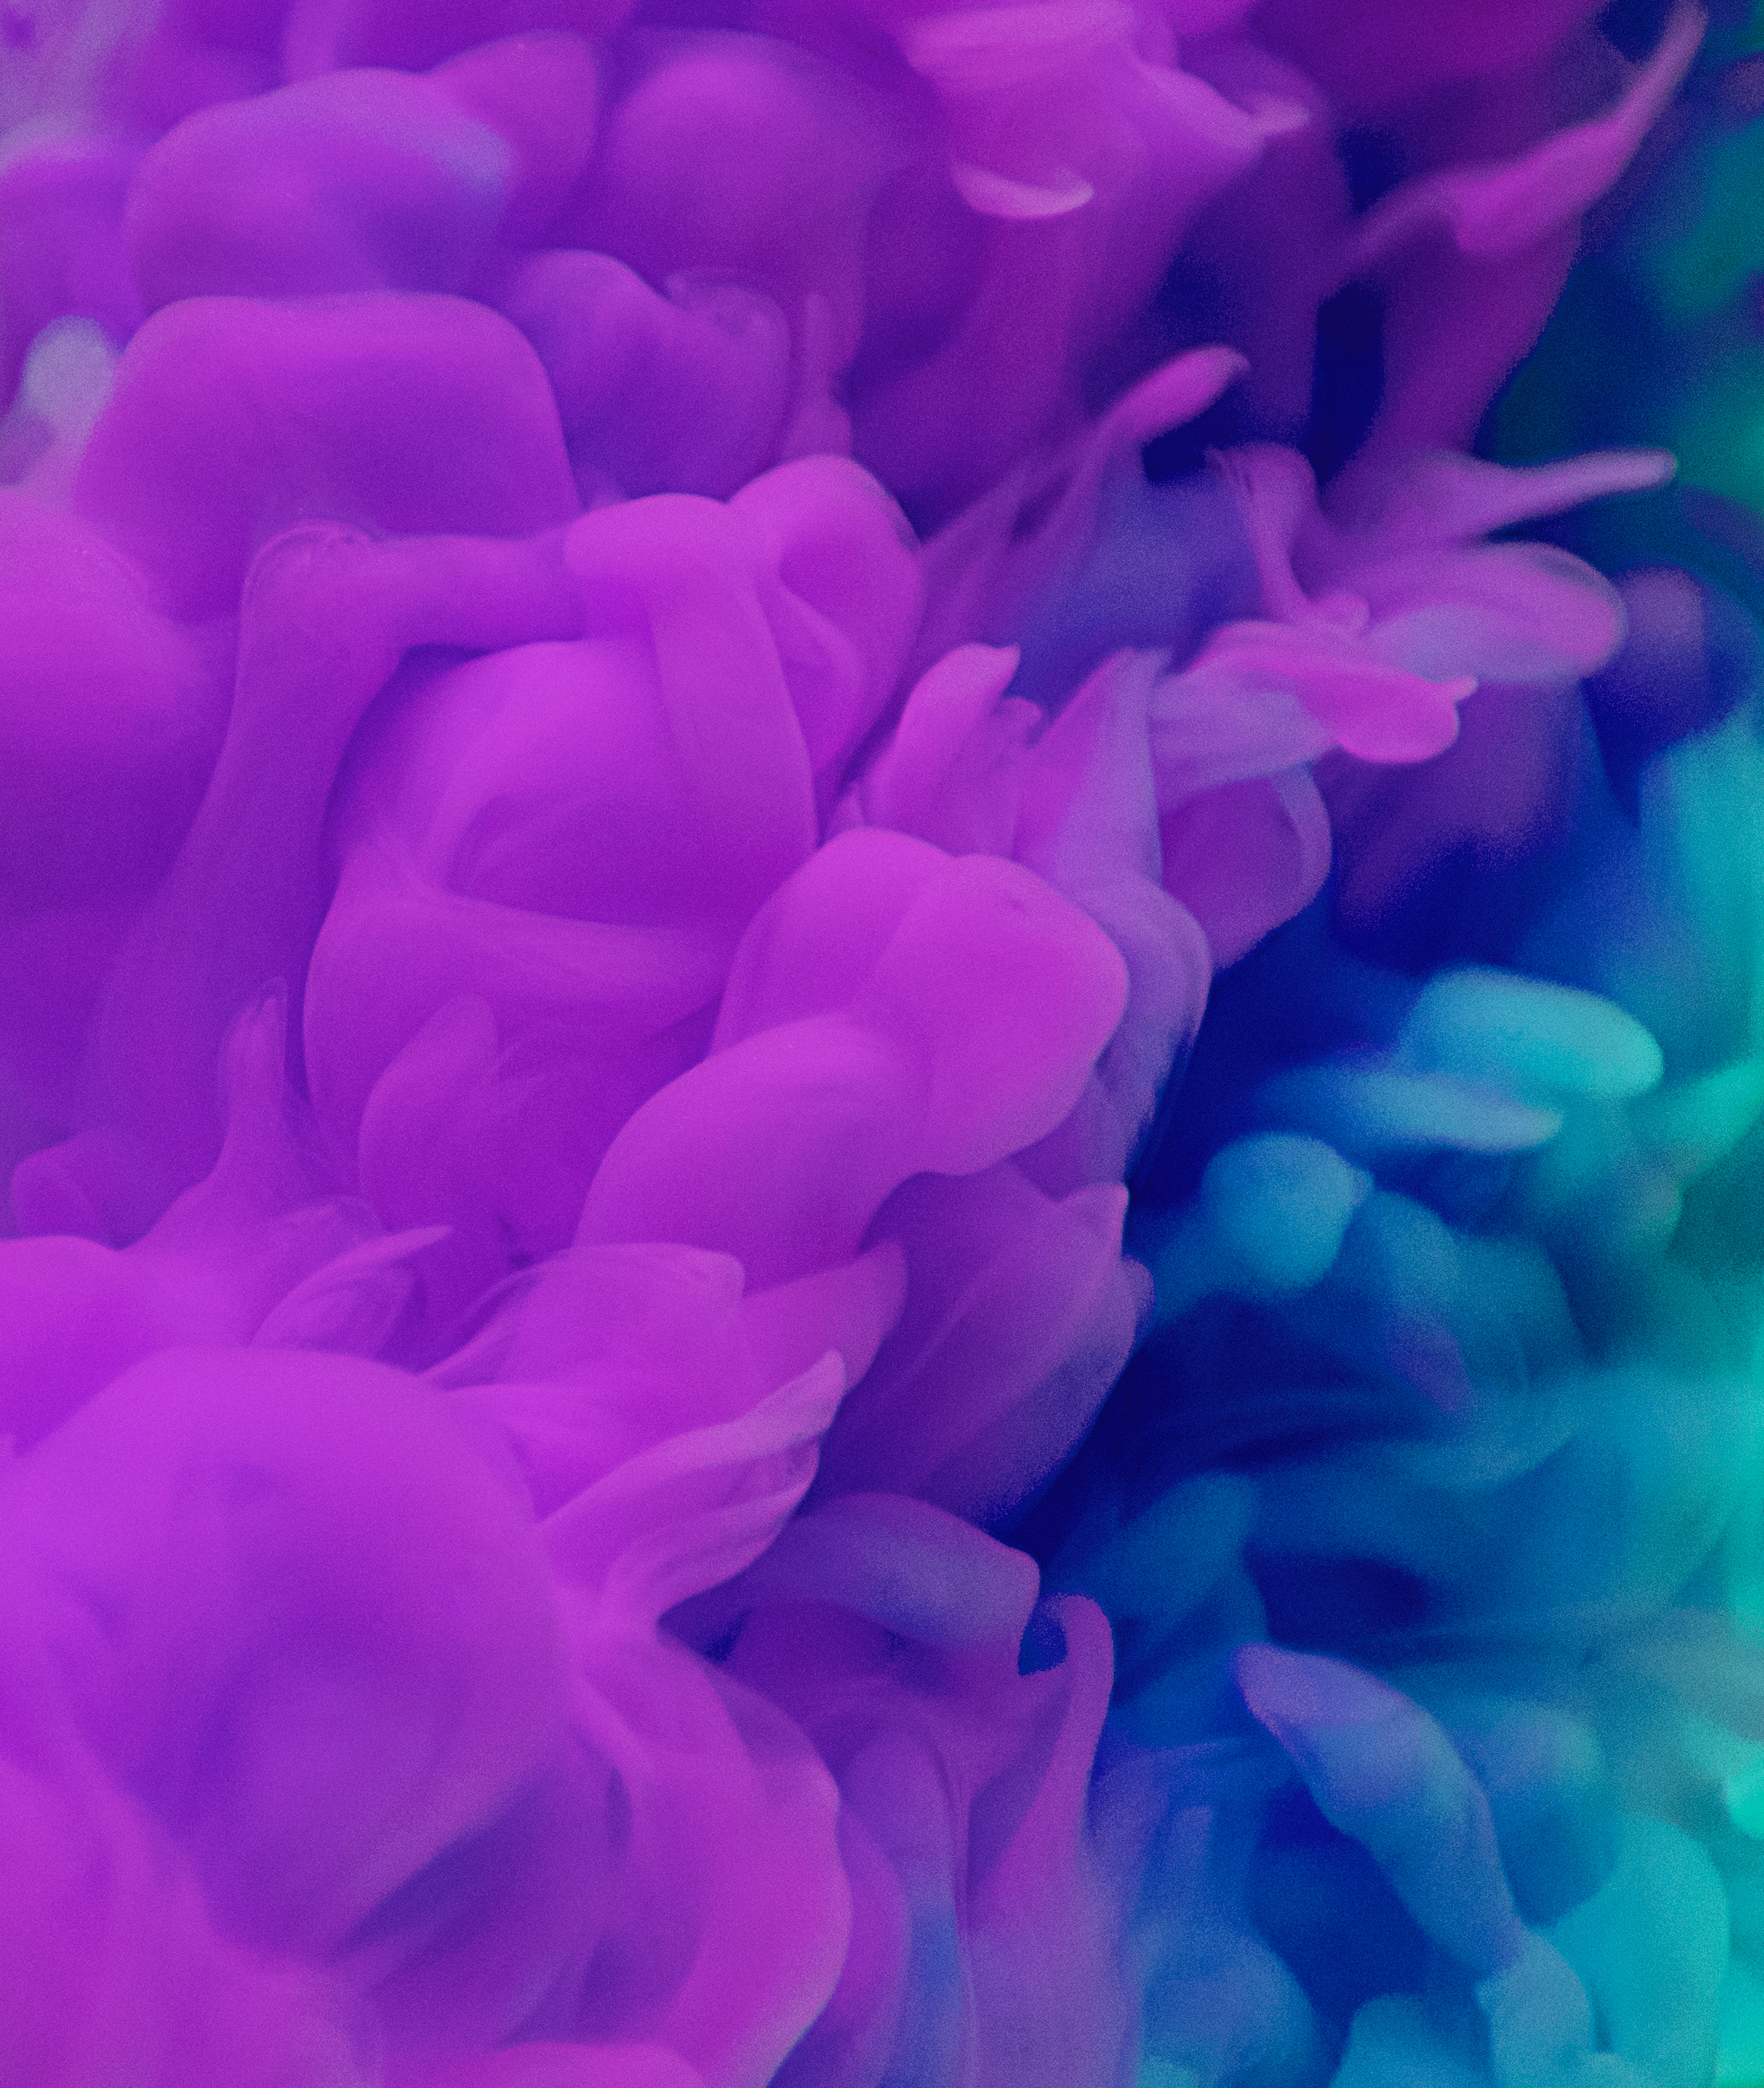
violet, purple, blue, pink, petal, organism, lilac, magenta, sea anemone, plant, flower, macro photography, Colorfulness